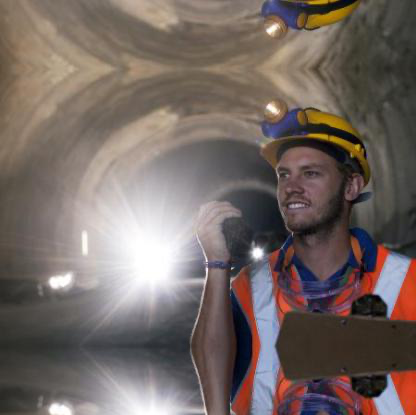
Objects in the image:
label: helmet
label: helmet